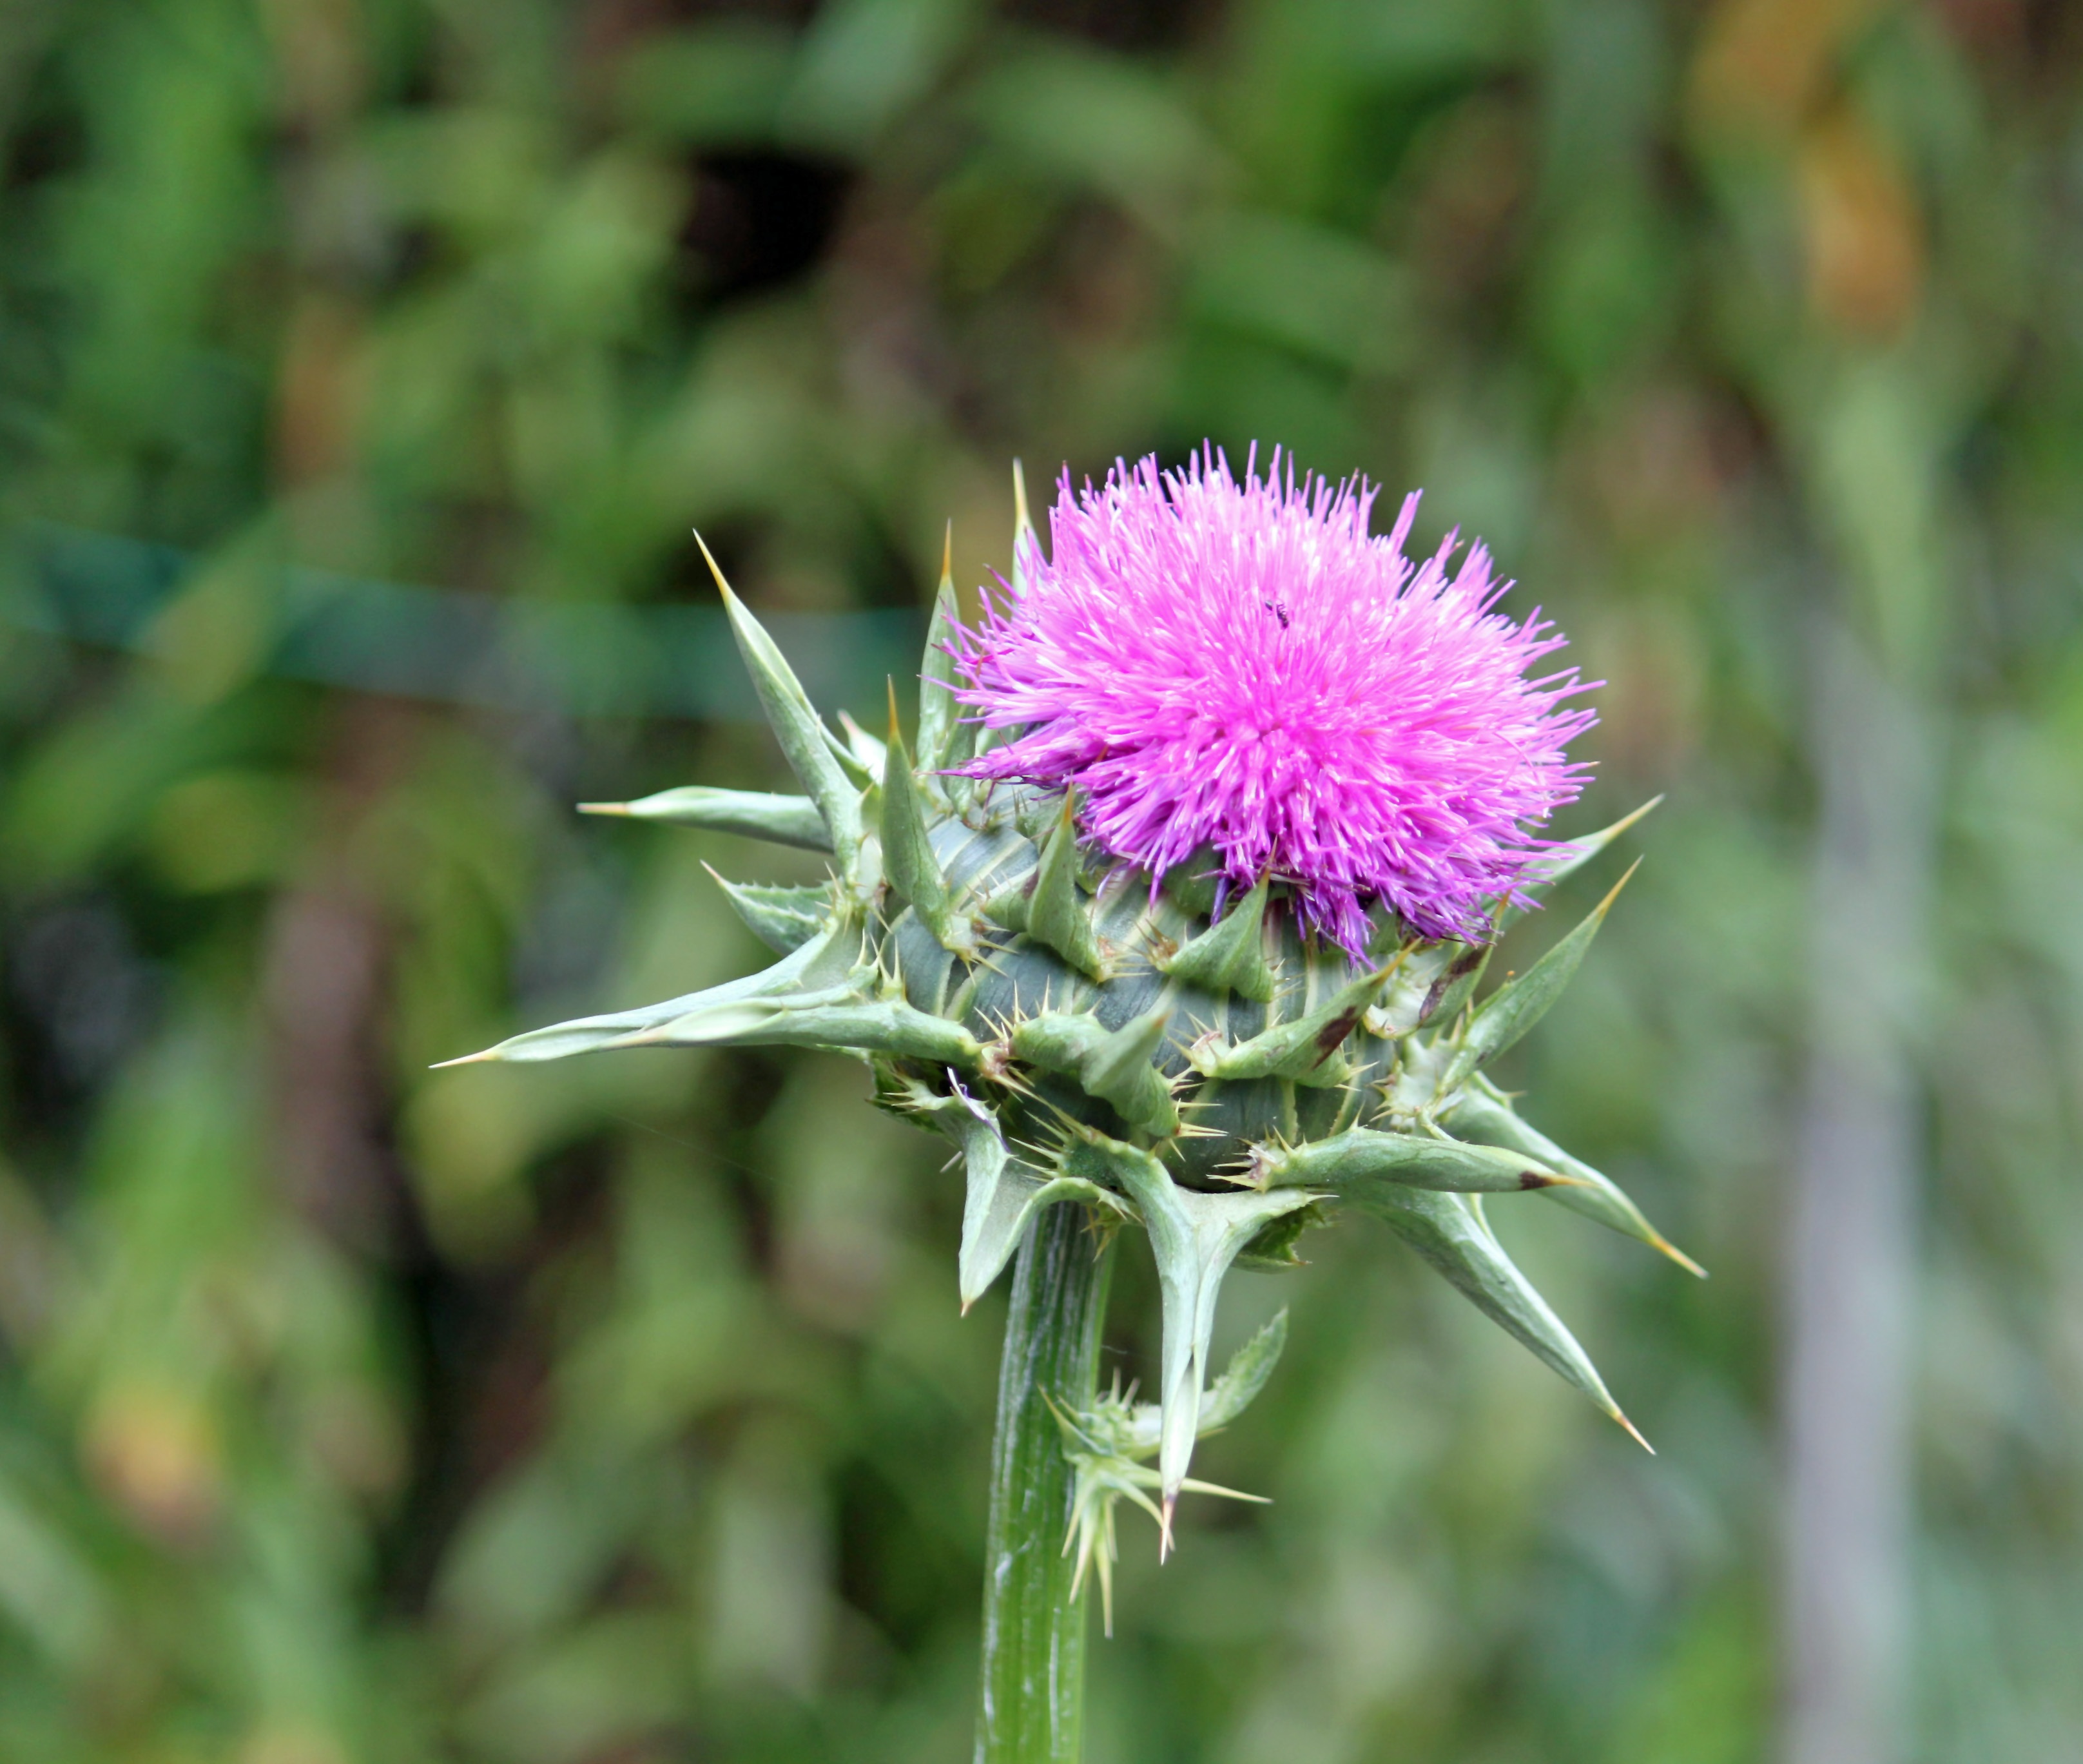
blossom, plant, flower, purple, bloom, close, flora, thistle, cynara, garden plant, burdock, flowering plant, silybum, noxious weed, subshrub, greater burdock, artichoke thistle